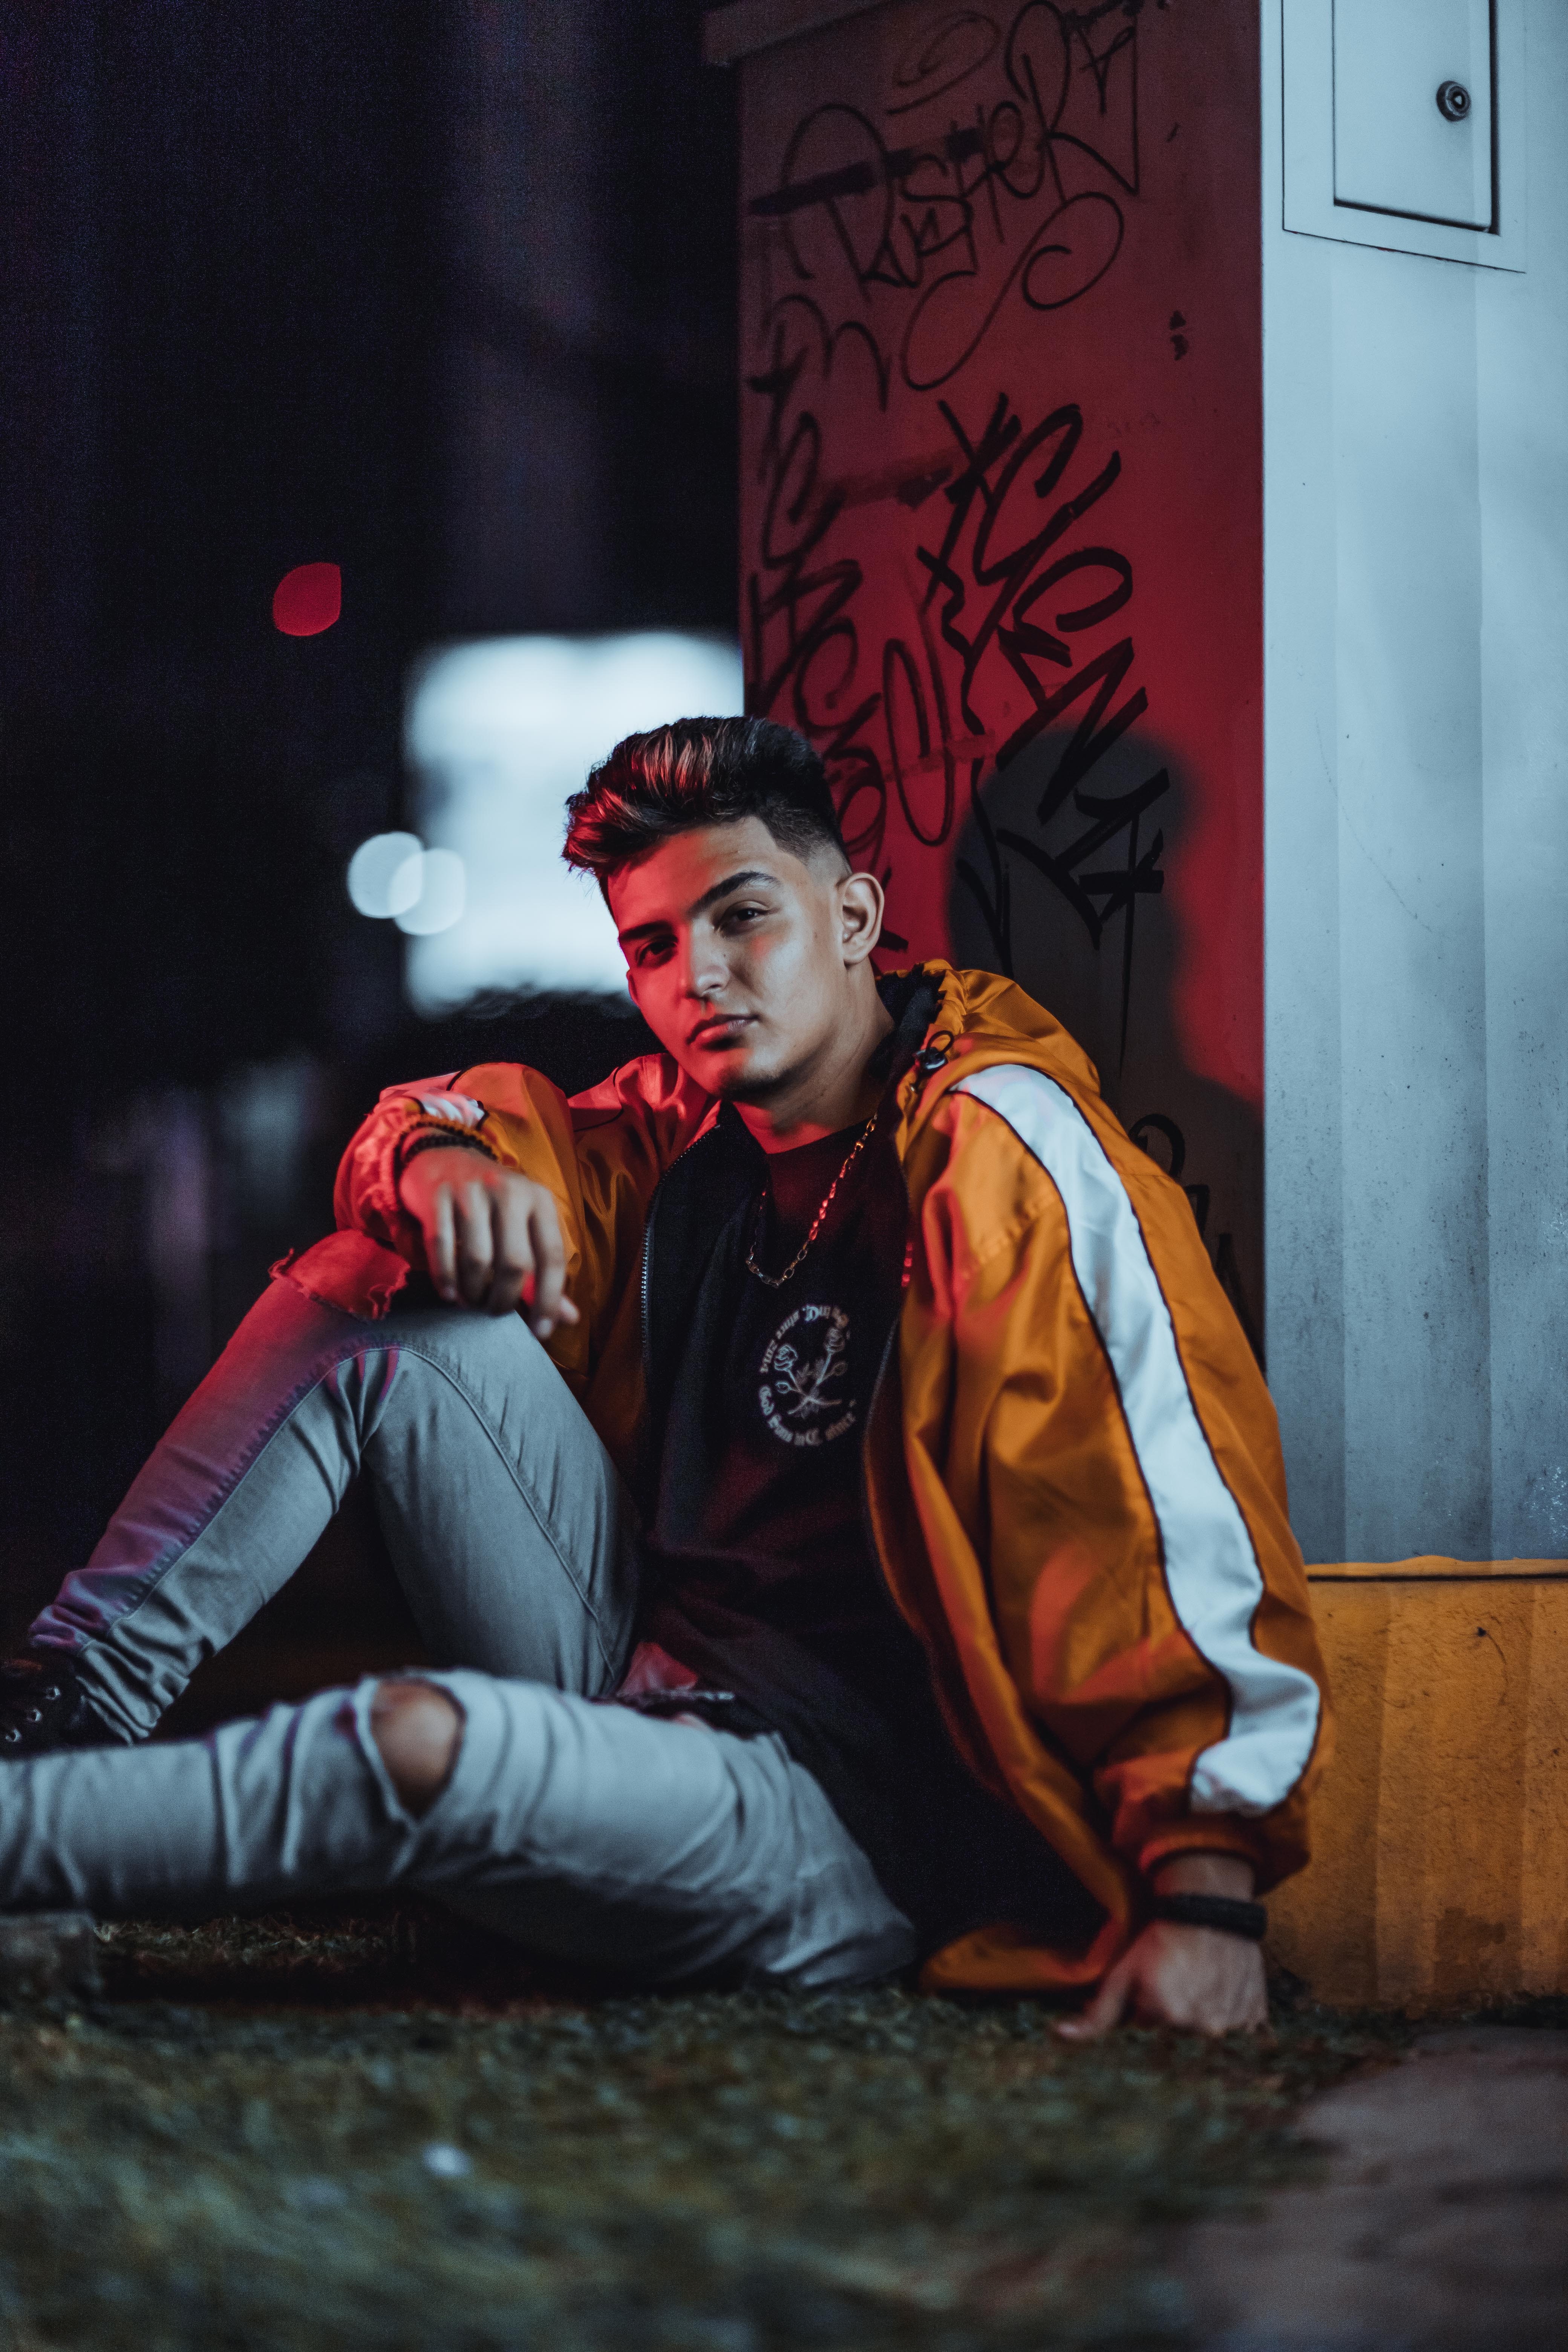
girl